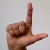
The image shows a hand gesture representing the letter 'L' in Indian Sign Language.